Aarberg

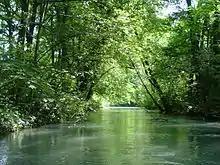
The Aare north of Aarberg

Aarberg has an area of . Of this area, or 44.4% is used for agricultural purposes, while or 29.6% is forested. Of the rest of the land, or 23.5% is settled (buildings or roads), or 2.3% is either rivers or lakes and or 0.4% is unproductive land.